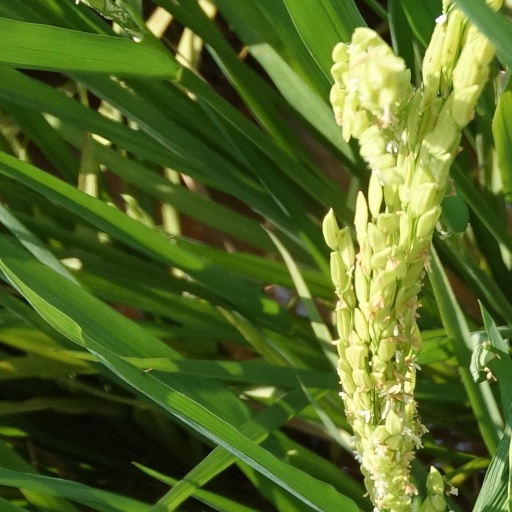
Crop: rice